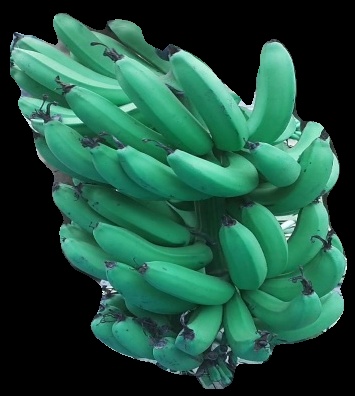
Variety: pachbale
Grade: grade3